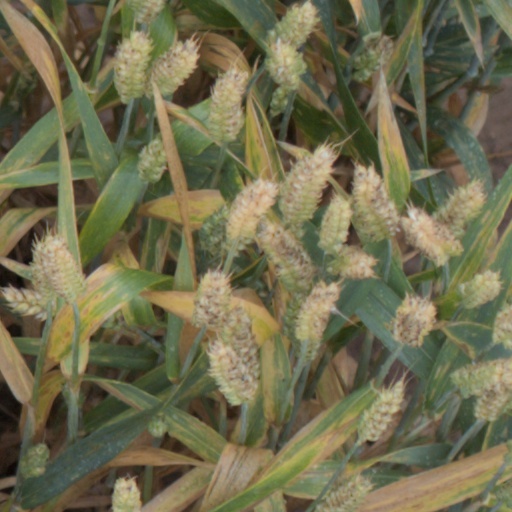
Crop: wheat